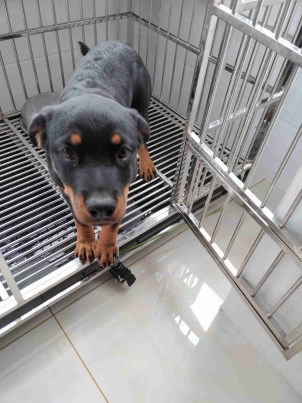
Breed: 224-n000060-Rottweiler